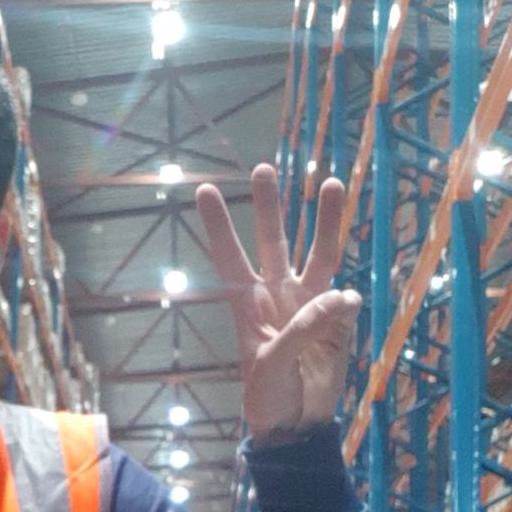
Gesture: three